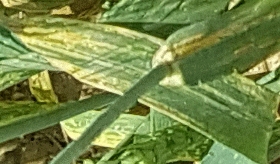
Label: Wheat___Yellow_Rust